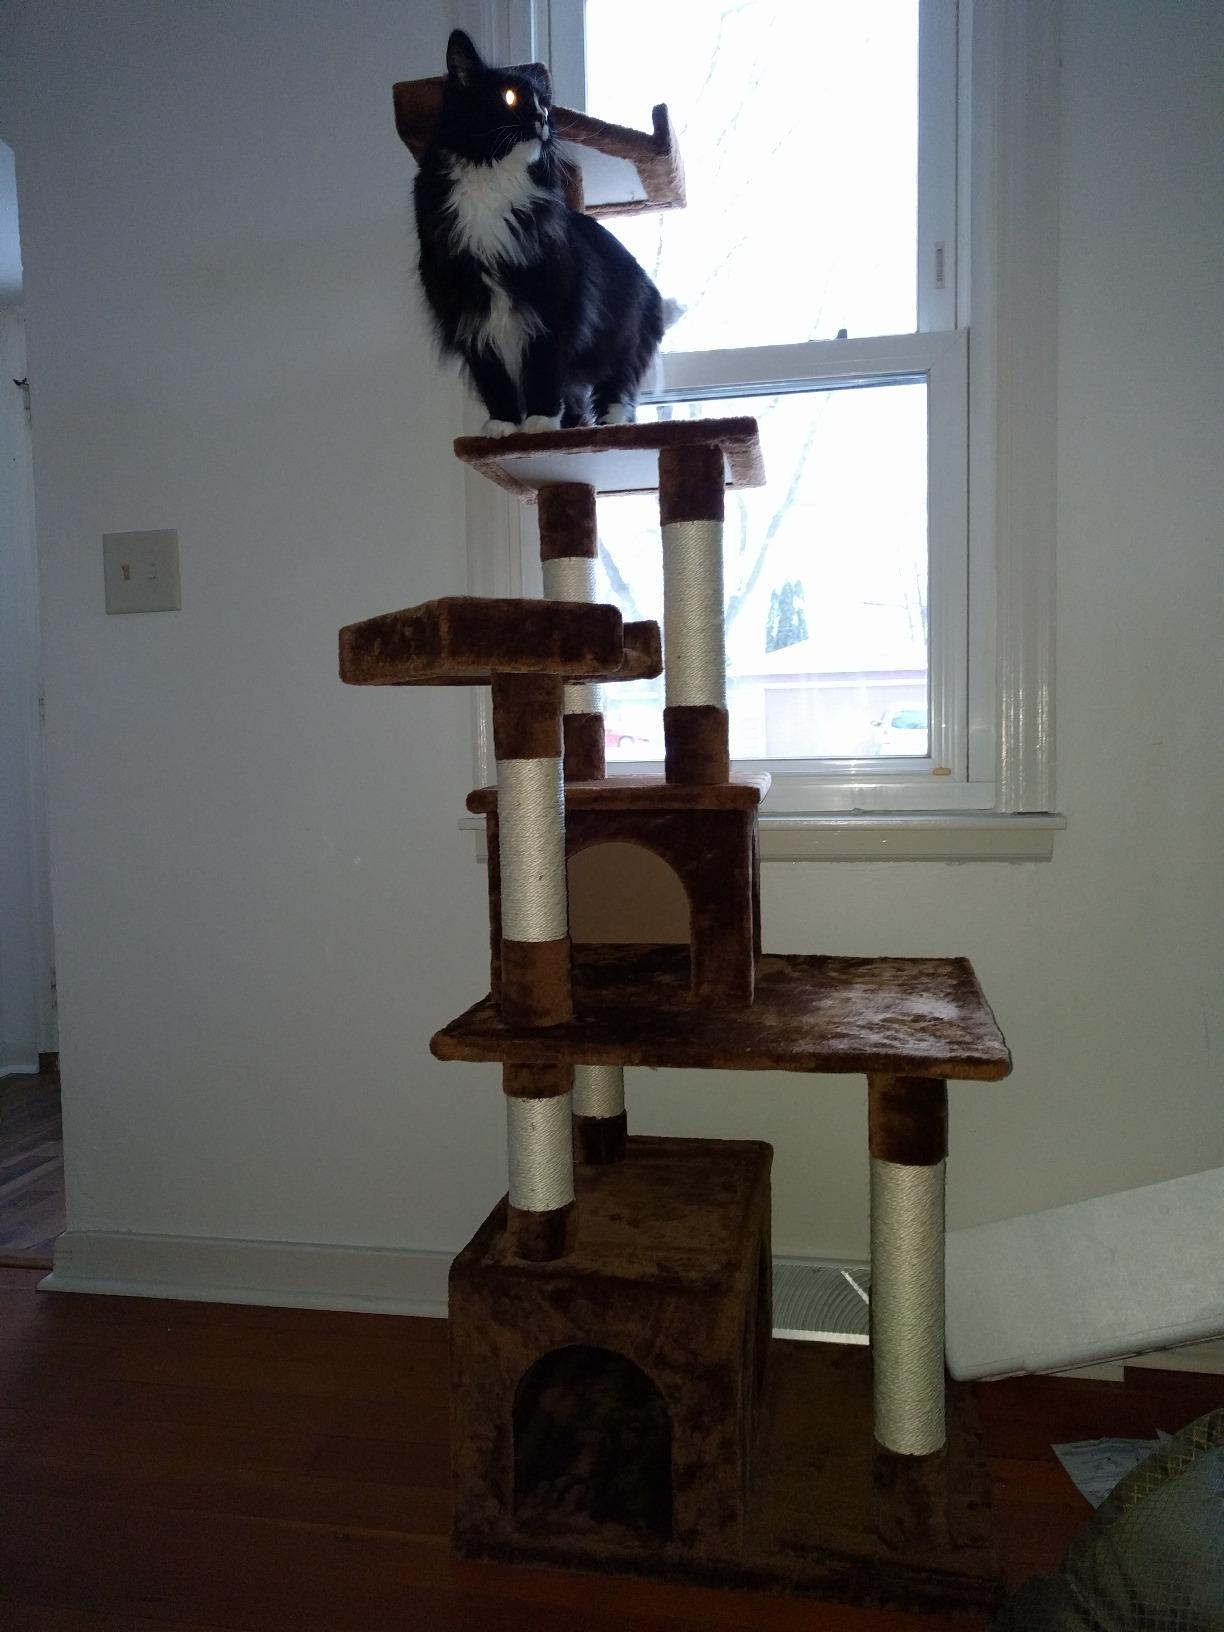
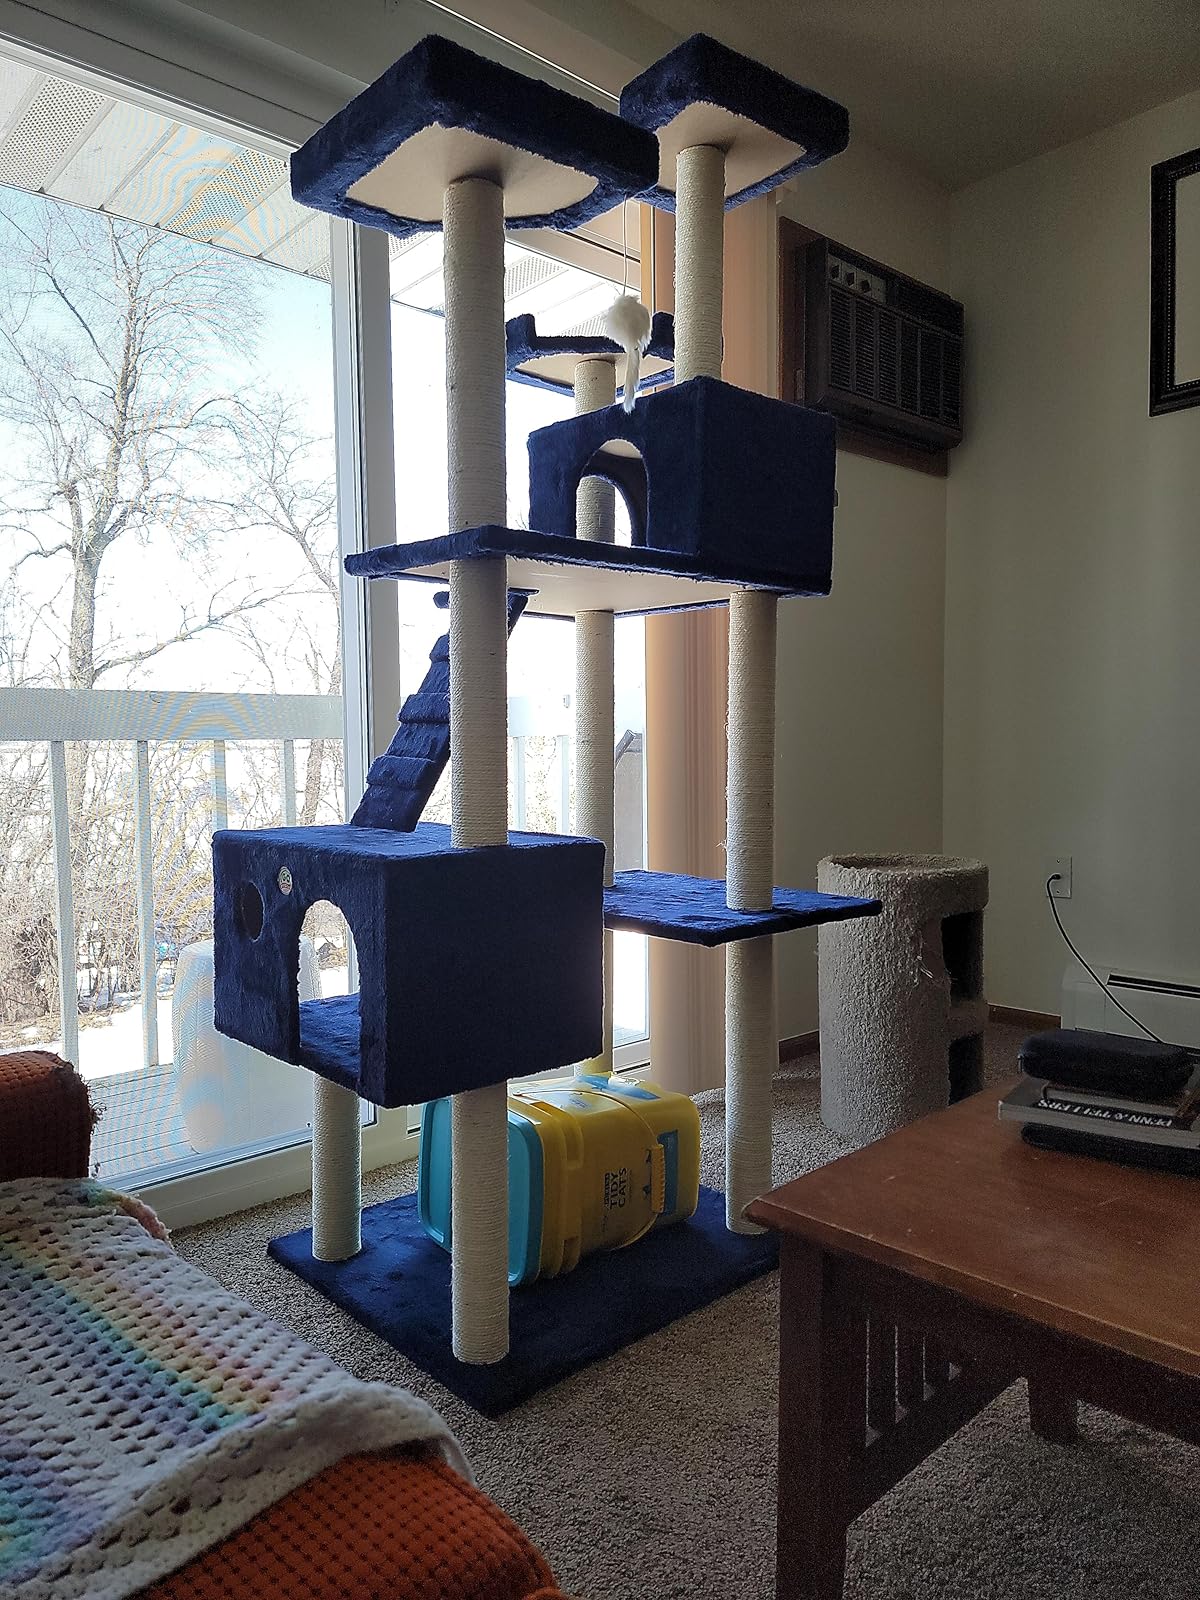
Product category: items_cat tree
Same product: no